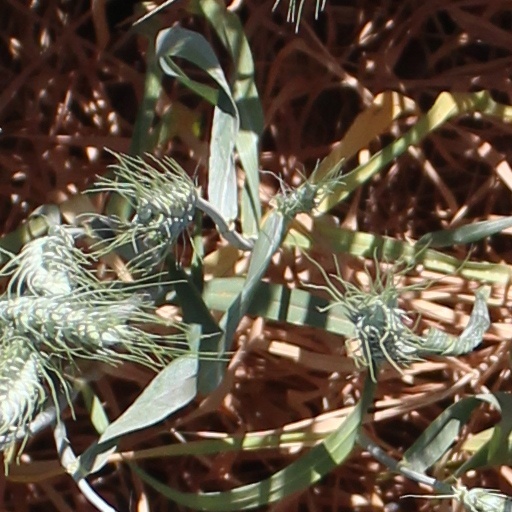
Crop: wheat